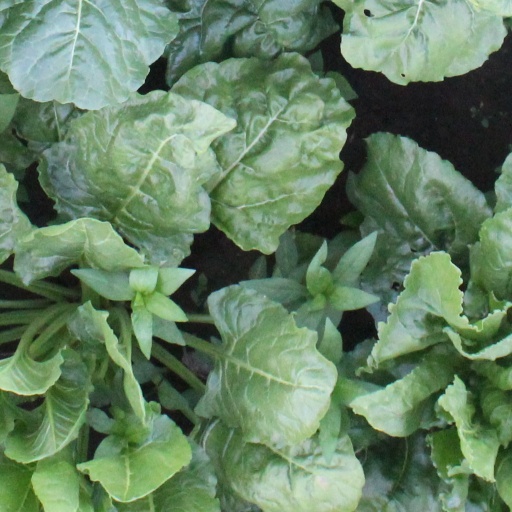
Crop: sugar beet